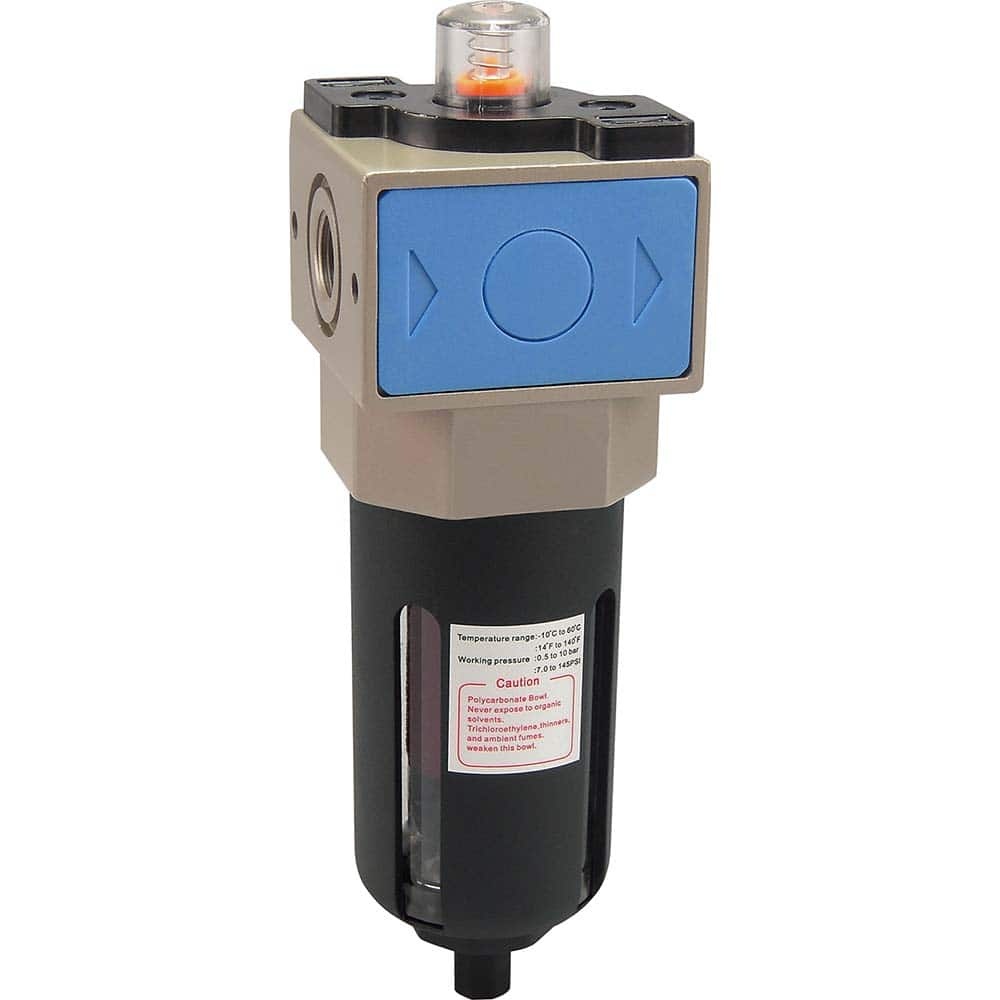
Coalescing Filters; Filter Type: Intermediate; Port Size: 1/4; Bowl Material: Polycarbonate; Micron Rating: 0.01  ™m; Drain Type: Semi-Automatic; Maximum Temperature (F): 140.000; Bowl Guard Material: Nylon; Sight Glass: Yes; Pressure Gauge Included: No;
Item #: 19239482 Brand: PRO-SOURCE Model #: UMF-02N Product Specifications Filter Type Intermediate Port Size 1/4 Bowl Material Polycarbonate Micron Rating 0.01 ?m Drain Type Semi-Automatic Maximum Temperature (F) 140.000 Bowl Guard Material Nylon Sight Glass Yes Pressure Gauge Included No Bowl Guard Yes
Brand: PRO-SOURCE
Category: Hardware > Plumbing > Water Dispensing & Filtration > In-Line Water Filters